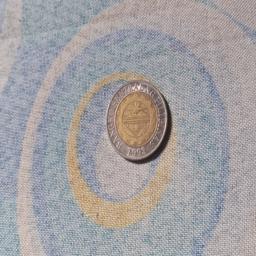
Label: 10_Old_Back